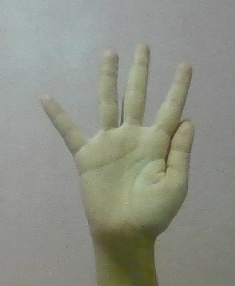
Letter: sheen